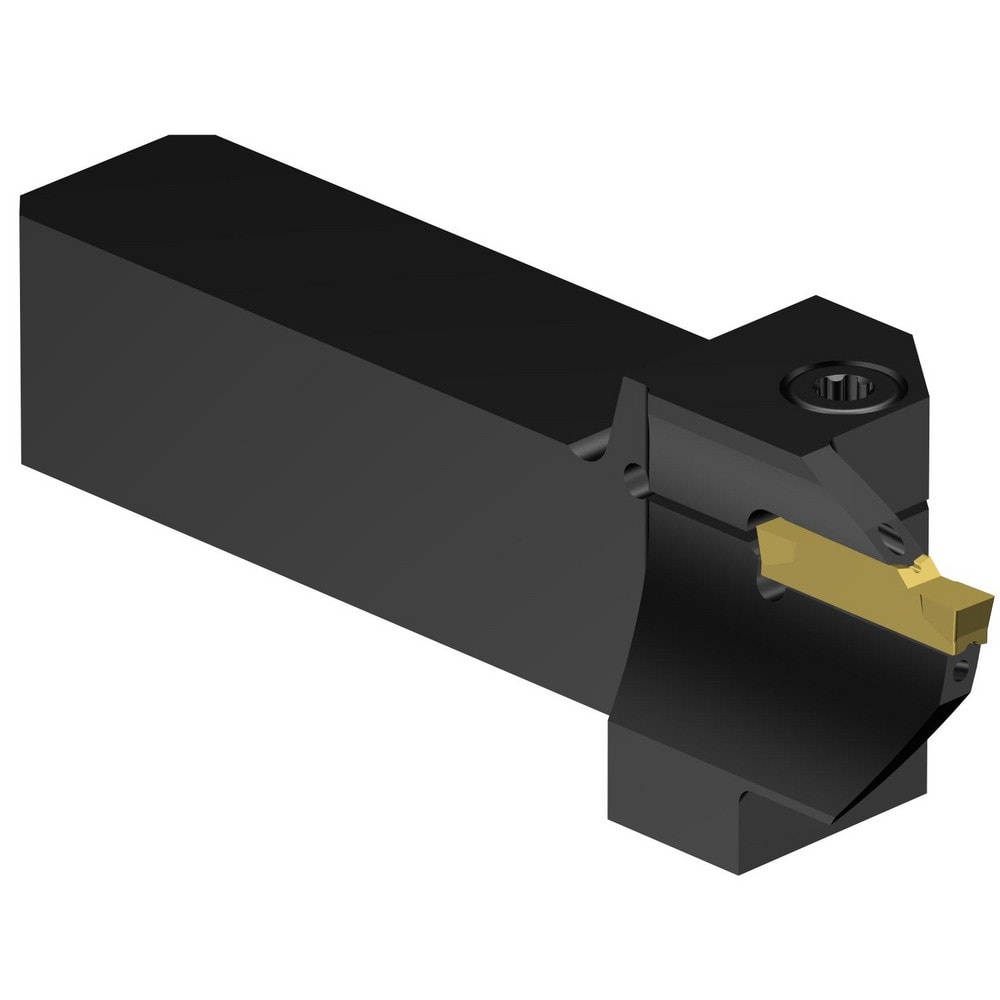
Indexable Grooving Toolholder:  C2A-QS25-LFJ18B-040CB, Internal or External, Left Hand, Right Hand & Neutral, 2.7559" Max Groove Width
Item #: 01226117 Brand: Sandvik Coromant Model #: 8273630 Product Specifications Internal or External Internal or External Toolholder Type Face Grooving Insert Seat Size 5.00 Hand of Holder Left Hand Cutting Direction Left Hand Maximum Depth of Cut (Decimal Inch) 0.7087 Maximum Depth of Cut (mm) 18.00 Minimum Groove Width (Decimal Inch) 1.5748 Minimum Groove Width (mm) 40.00 Maximum Groove Width (mm) 70.00 Toolholder Style C2A-QS..LF..B..CB Maximum Groove Width (Decimal Inch) 2.7559 Insert Holding Method Screw; Clamp Compatible Insert Size Code J2 Shank Width (Decimal Inch) 0.9843 Shank Width (mm) 25.00 Shank Height (mm) 25.00 Shank Height (Decimal Inch) 0.9843 Series CoroCut 2 Overall Length (mm) 122.1 Overall Length (Decimal Inch) 4.8071 Back of Bar to Cutting Edge (mm) 122.10 Back of Bar to Cutting Edge (Decimal Inch) 4.8071 Center to Cutting Edge (Decimal Inch) 1.0039 Center to Cutting Edge (mm) 25.50 Head Height (Decimal Inch) 0.9843 Head Height (mm) 25.000 Head Length (Decimal Inch) 2.5043 Head Length (mm) 63.61 UNSPSC Code 27112809 Vibration Dampening No Maximum Groove Outside Diameter (mm) 70.00 Maximum Groove Outside Diameter (Decimal Inch) 2.7559 Minimum Axial Groove Inside Diameter(mm) 40.0000 Minimum Axial Groove Inside Diameter (Decimal Inch) 1.5748 Mount Type Clamp Full Radius Insert No Manufacturers Catalog Number C2A-QS25-LFJ18B-040CB Toolholder Material Steel Insert Hand Neutral; Left Hand; Right Hand Complete Insert Compatibility C2I-J2-0500- Coolant Through Yes
Brand: Sandvik Coromant
Category: Hardware > Tools > Tool Sets